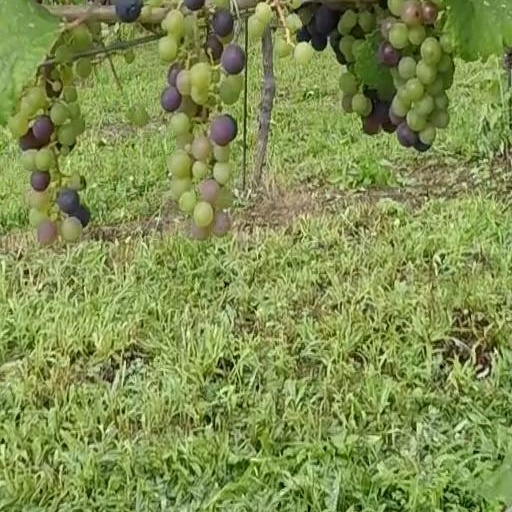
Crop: grape